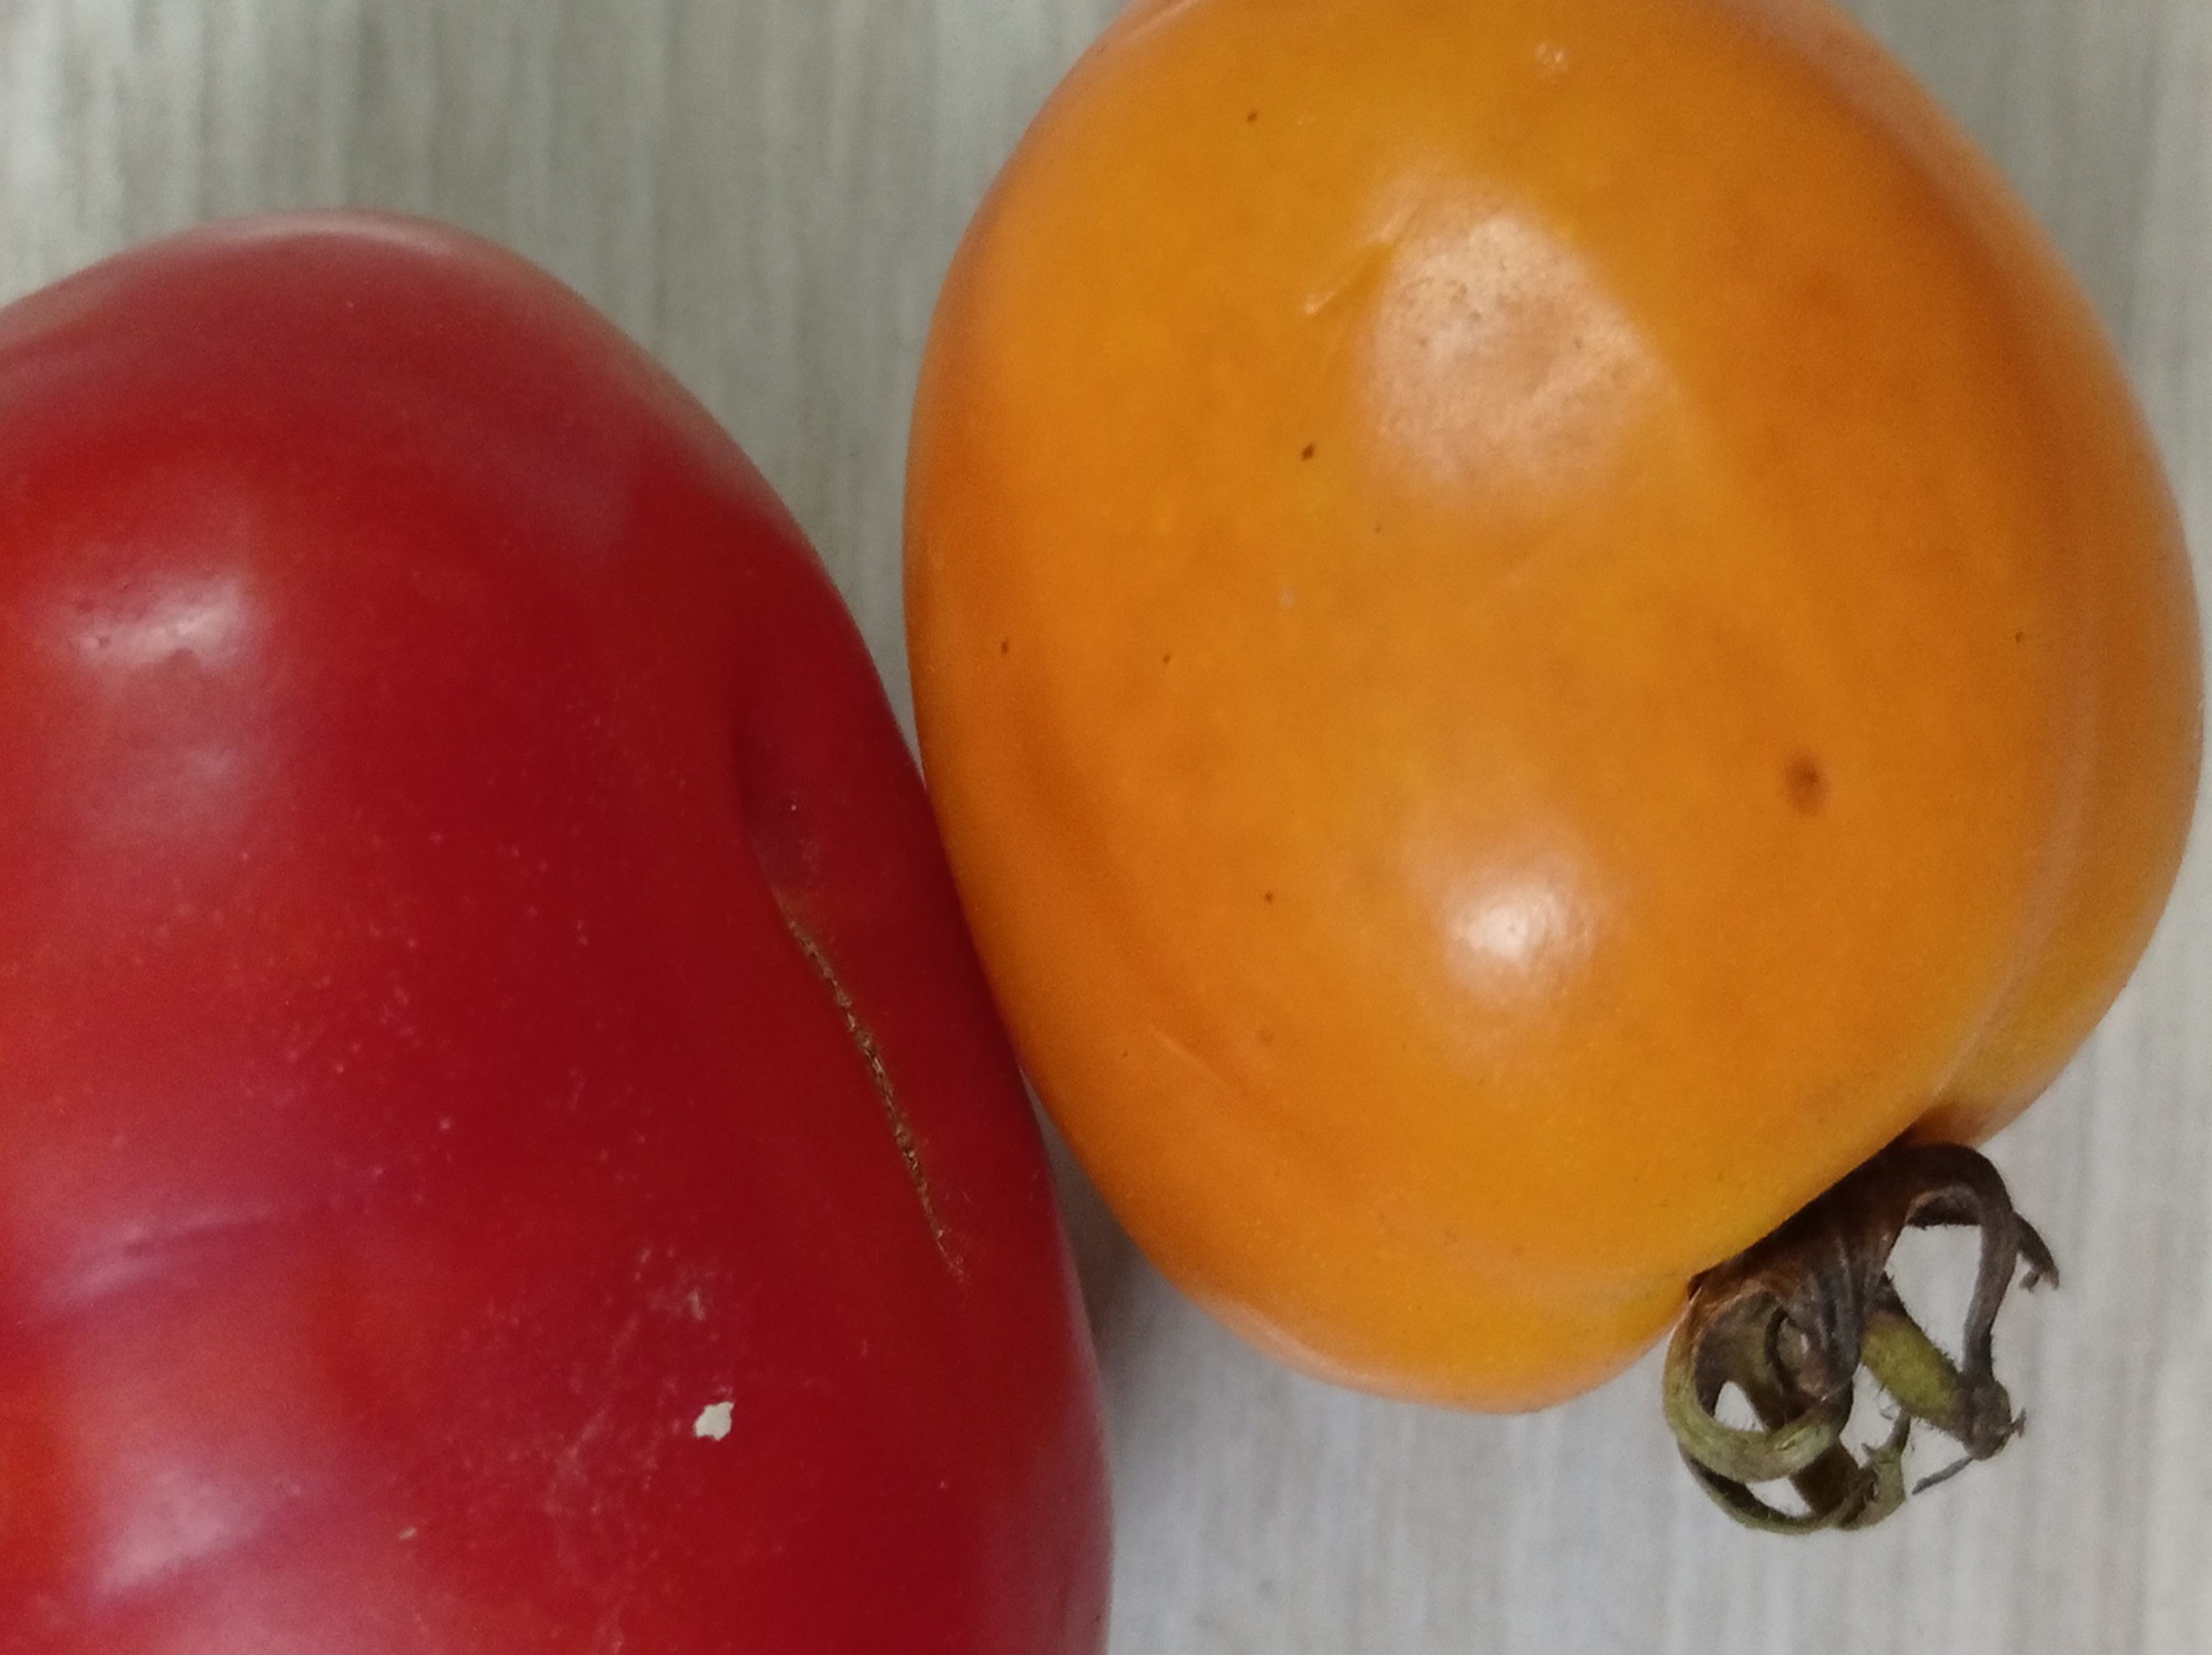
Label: Fresh